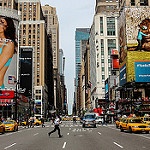
Scene: Outdoor